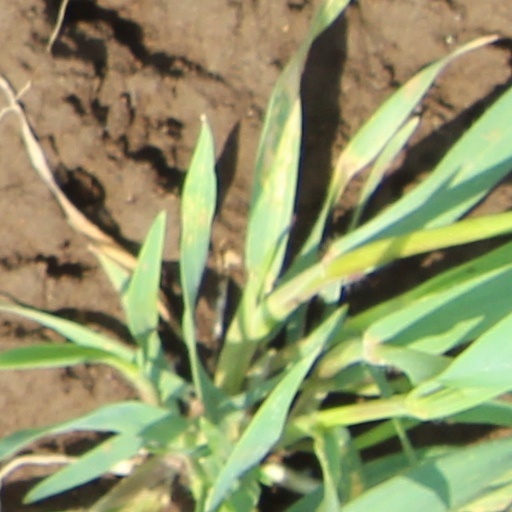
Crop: wheat